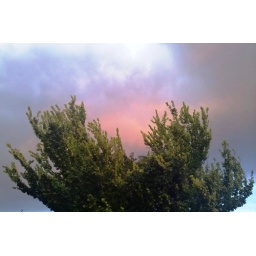
A tree in my garden against a stormy sky Derbyshire Uk